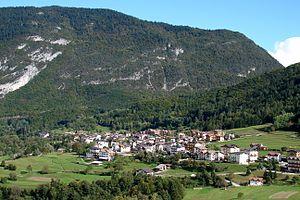
Cavedago est une commune italienne d'environ 500 habitants située dans la province autonome de Trente dans la région du Trentin-Haut-Adige dans le nord-est de l'Italie.